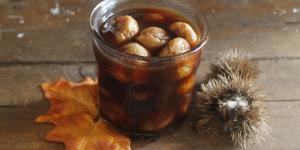
castanas en almibar